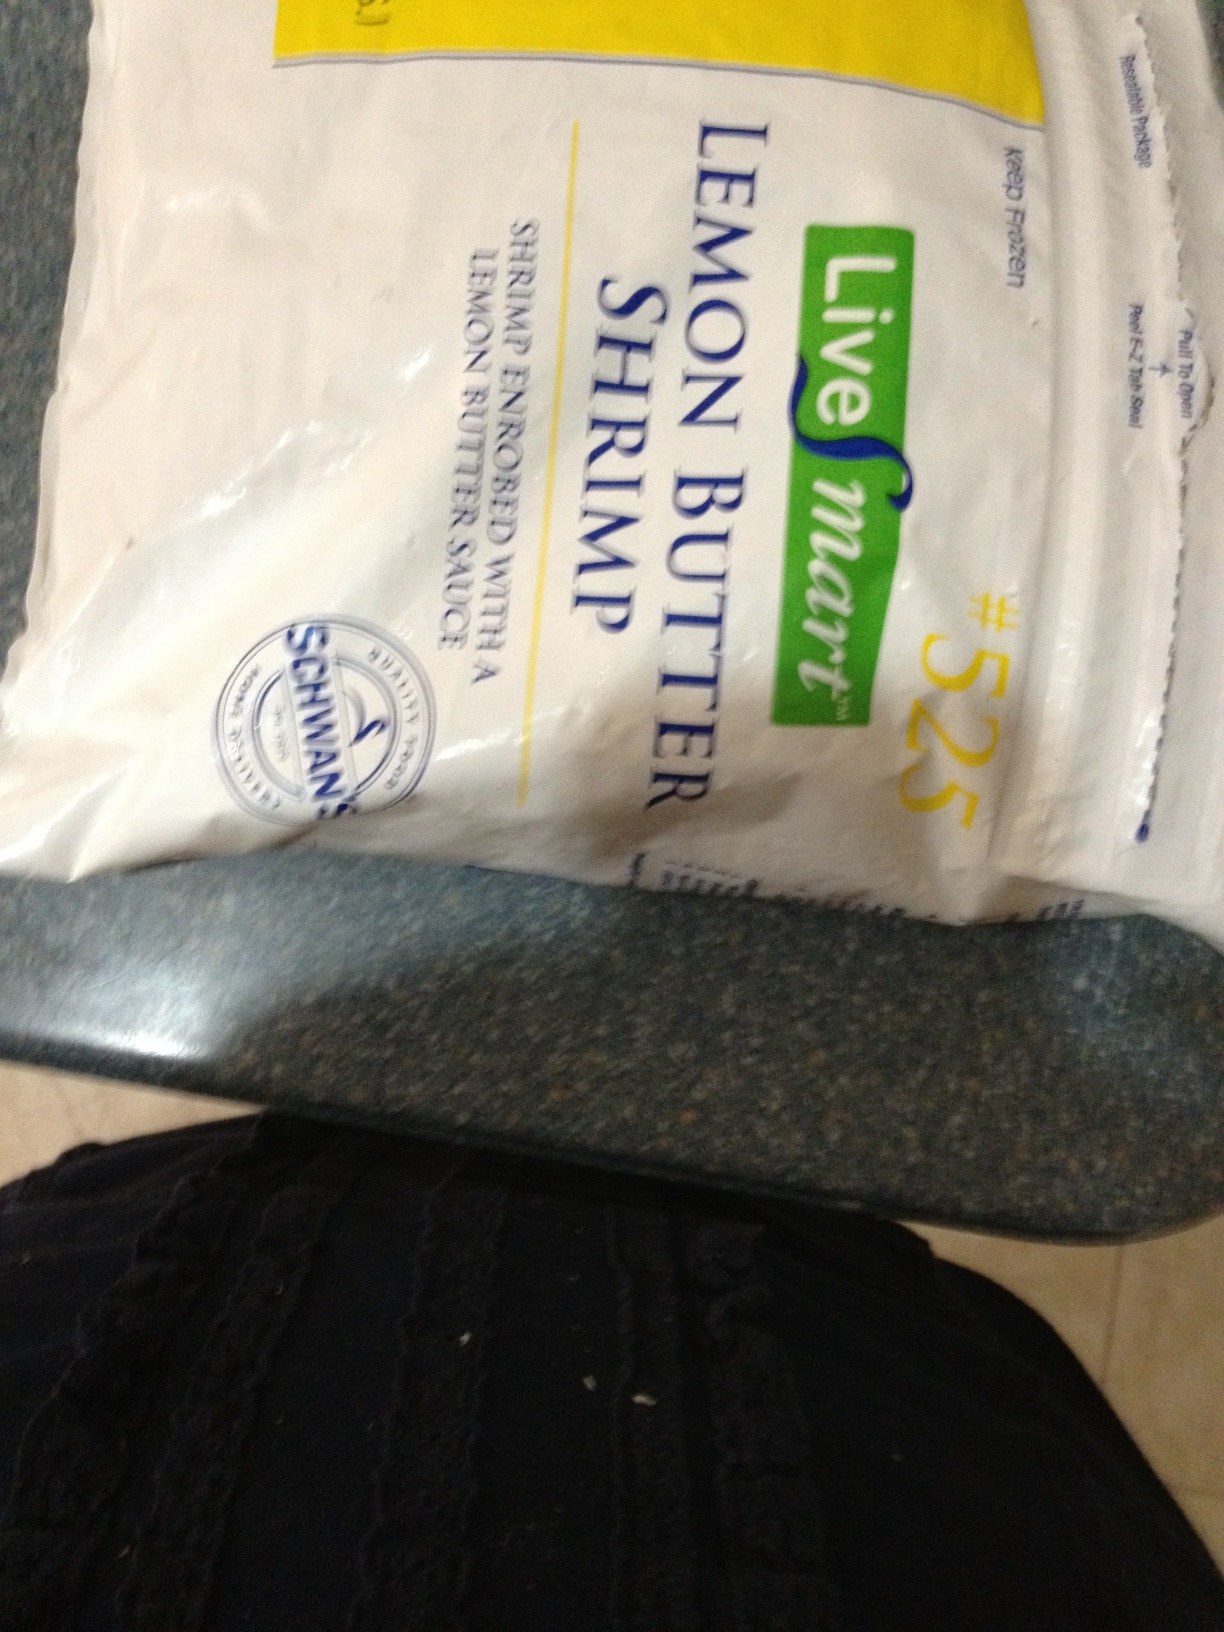Question: What is this?
Answer: lemon butter shrimp